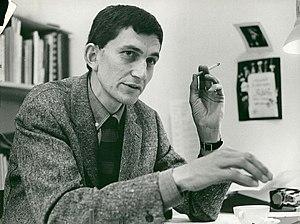
Michael Meschke est un marionnettiste, créateur de marionnettes, manipulateur et metteur en scène suédois. Il est aussi cinéaste, acteur, pédagogue et auteur. Il fait partie des plus grands rénovateurs de l'art marionnettique au XXᵉ siècle.